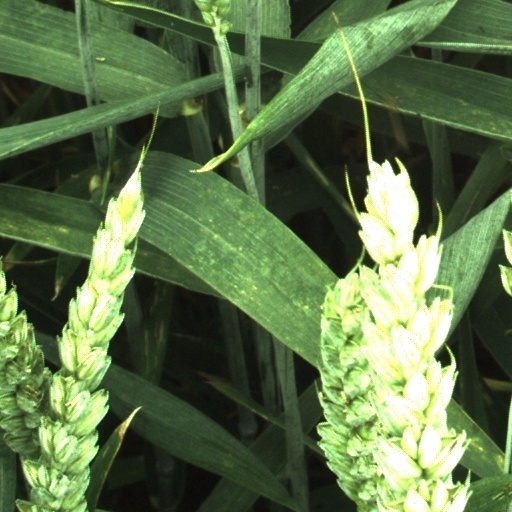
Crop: wheat